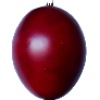
Label: tamarillo